Oliver Pell

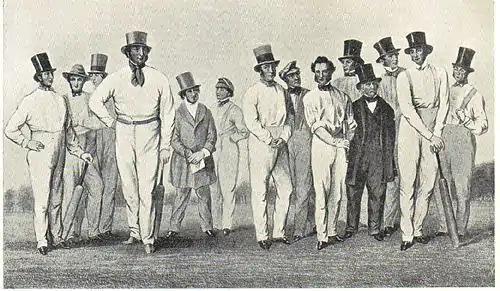
Oliver Pell (sixth from right) and other members of William Clarke's All-England Eleven in 1847.

Oliver Claude Pell (born 3 September 1826 at Pinner Hill, Middlesex; died 17 October 1891 at Wilburton Manor, Ely, Cambridgeshire) was an English amateur cricketer who played first-class cricket from 1844 to 1848.